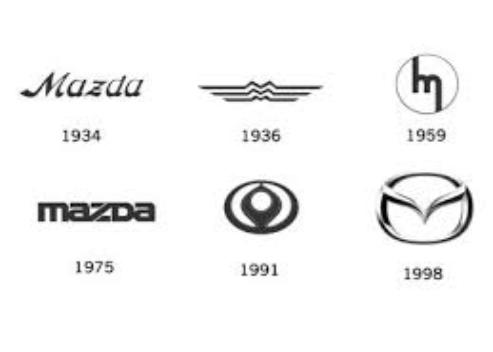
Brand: Mazda
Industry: Transportation